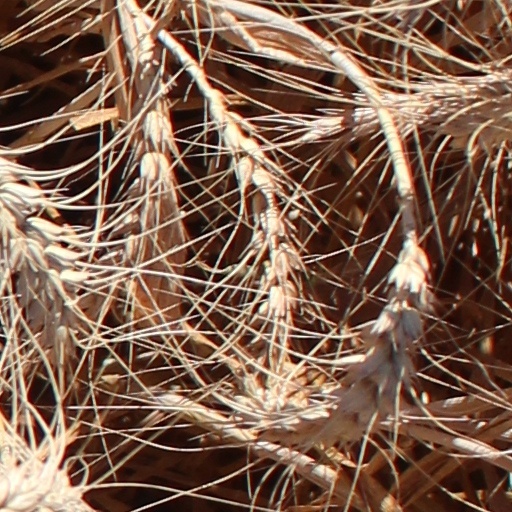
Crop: wheat